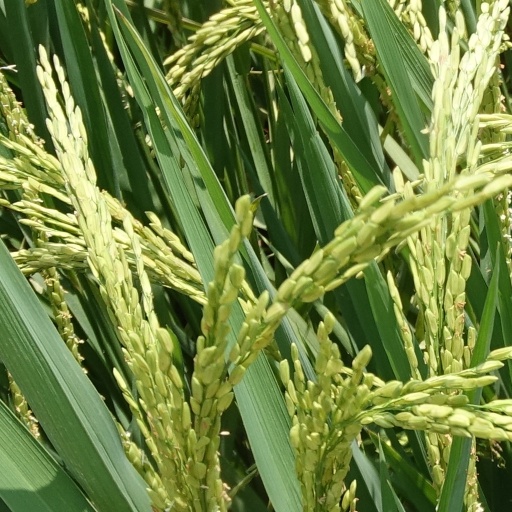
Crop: rice